Charlie Shrem

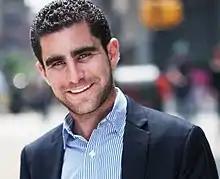
Shrem in 2013

Charles Shrem IV (born November 25, 1989) is an American entrepreneur and bitcoin advocate. He co-founded the now-defunct startup company BitInstant, and is a founding member of the Bitcoin Foundation. In 2014 he was sentenced to two years in prison for aiding and abetting the operation of an unlicensed money-transmitting business related to the Silk Road marketplace. He was released from prison in 2016. In 2017, he joined Jaxx and served as its chief operating officer, and founded cryptocurrency advisory CryptoIQ.